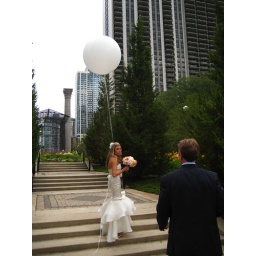
a girl should never look this worried with that big of a balloon in one hand and flowers in the other.